The Living New Deal

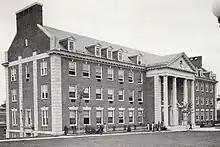
PWA-financed Chemistry Building, Howard University, historically-Black college, Washington, D.C., 1936.

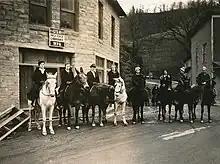
Millions of women were employed in New Deal work programs, in jobs related to historic preservation, museum services, healthcare, sewing, performing arts, food services, music, libraries, and more.

When President Franklin D. Roosevelt took office in 1933, America was in the depths of the Great Depression. The stock market crash of 1929 led the implosion and the downturn continued for over three years as thousands of banks and businesses failed and millions of people lost their life savings, farms, and homes. At its worst, one-quarter of the U.S. workforce was unemployed and national output had fallen by one-third.